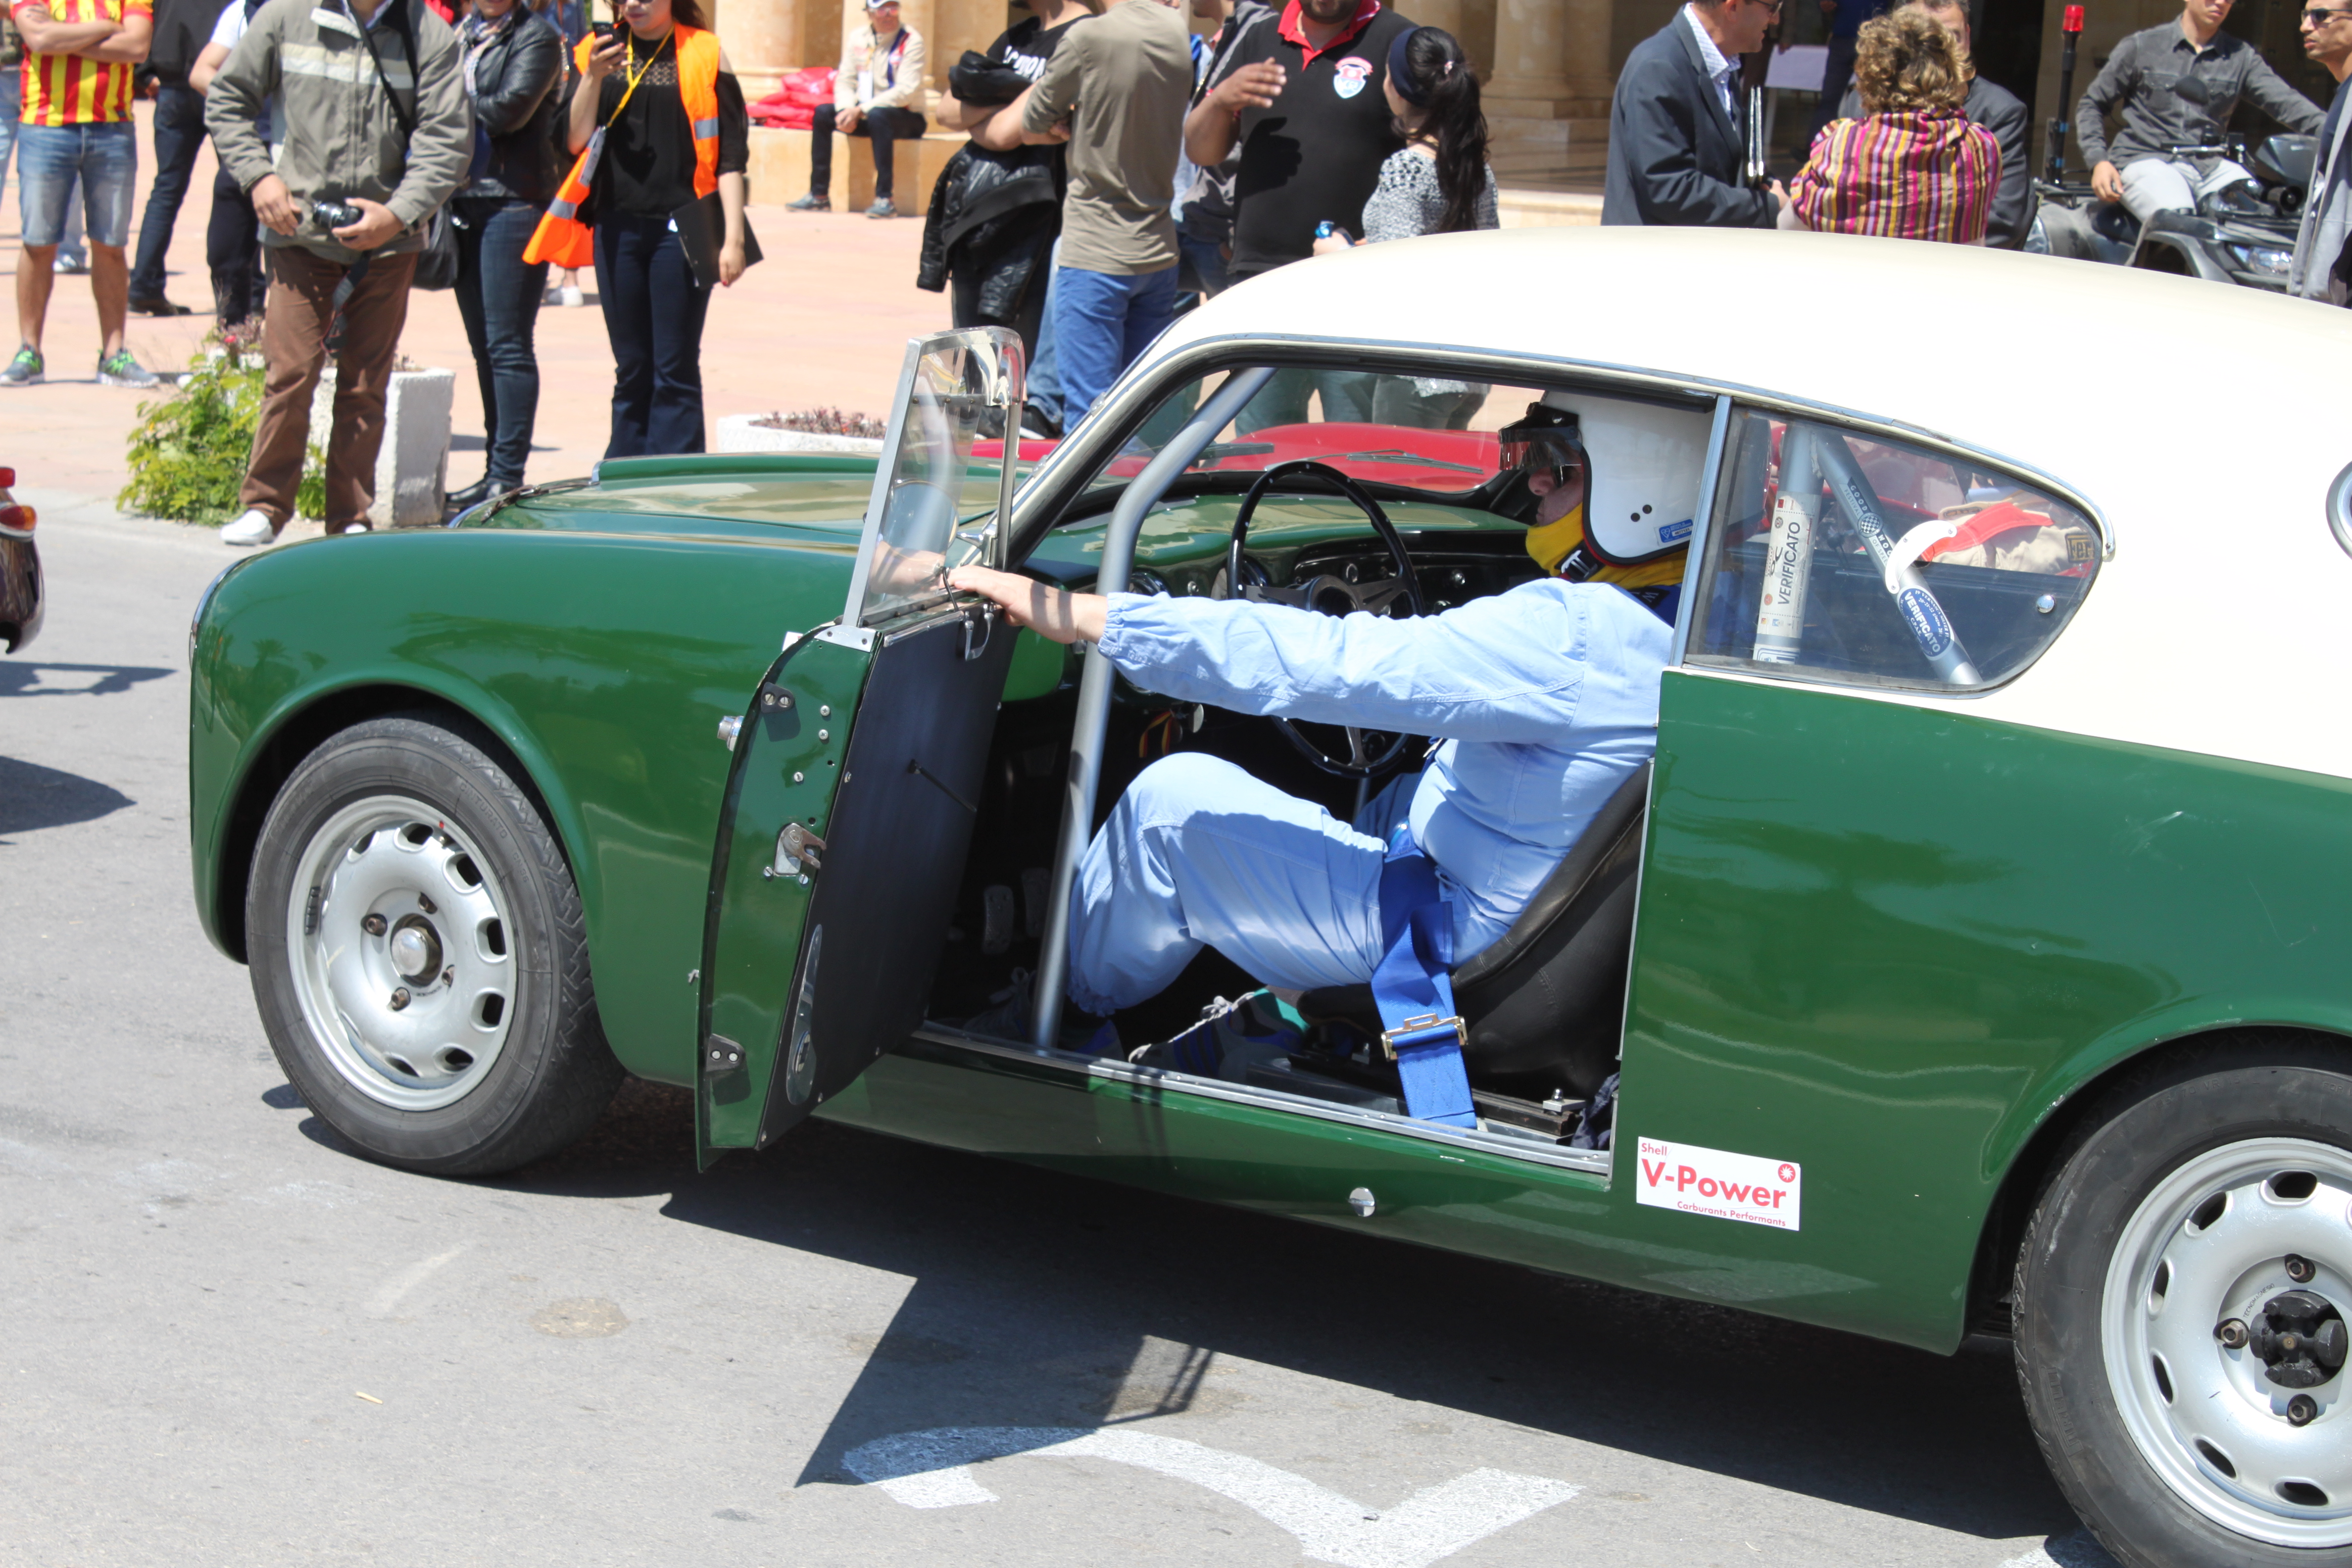
Chevrolet Dale Earnhardt Auto Show, Air Wing, American Muscle Car, auto, car, Auto Photography, Automotive Portrait, Bad Ass Car, car photo, car photography, Car Portrait, auto show, car wing, Catawba County, Catawba County NC, Catawba County North Carolina, Dale Earnhardt Chevrolet, depth of field, dodge, Dodge Viper ACR, exotic car, fast car, FCA, Fourth Generation Viper, green car, hot rod, muscle car, NC Car Show, North Carolina Car Show, performance car, Phase ZB II, race car, sports car, Street Legal, super car, The Dale Earnhardt Chevrolet Auto Show, Topaz Filter, Topaz Simplify, Topaz Software, vehicle, Viper ACR, World Cars, motor vehicle, automotive design, worm viper, Automobile exterior, computer, wallpaper, city car, wheel, compact car, luxury vehicle, family car, mid size car, classic car, antique car